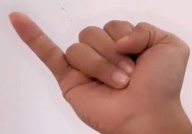
ASL sign: J